The Moon of Much Gladness

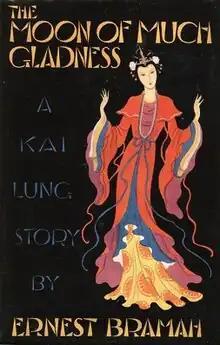
Dust-jacket from the first edition

The Moon of Much Gladness is a fantasy novel by English writer Ernest Bramah, told by an unnamed narrator who may be Kai Lung, a fictional itinerant story-teller of ancient China from other books by Bramah. It was first published in hardcover in London by Cassell and Company, Ltd. in May 1932, and was reprinted in 1934. The first American edition was issued by Sheridan House in 1937.